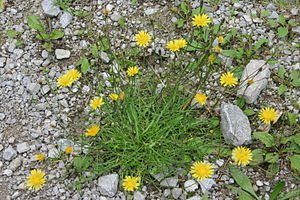
Høstborst
Høstborst, ofte skrevet høst-borst, er en 10-30 centimeter høj plante i kurvblomst-familien. De gule blomster sidder i 2-3 centimeter brede kurve, der sidder enligt eller få sammen, og de grundstillede blade er glatte eller med få, ugrenede hår. I Danmark er høstborst meget almindelig på lysåbne steder.